Igli Tare

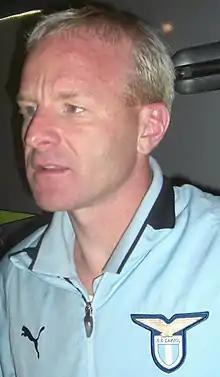

Igli Tare (born 25 July 1973) is an Albanian football executive and former football player who played as a forward. He is currently the sporting director of Serie A club AC Milan. He played as a forward in Germany and Italy, and later served as sporting director of Lazio from 2008 to 2023.